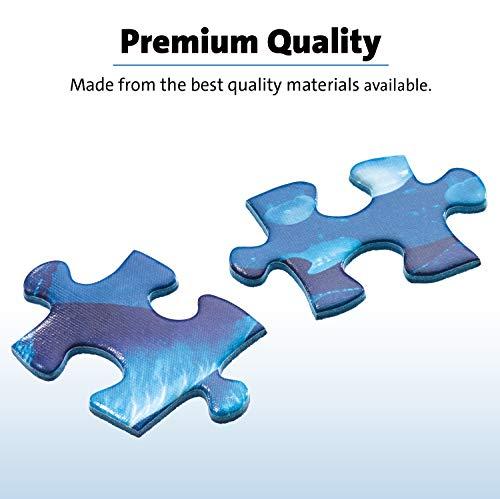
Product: Ravensburger 14796 Tropical Traffic Jigsaw Puzzle (500 Piece)
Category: Toys & Games | Puzzles | Jigsaw Puzzles
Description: Great Condition.
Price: $13.45
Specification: ProductDimensions:13.2x9x1.5inches|ItemWeight:1pounds|ShippingWeight:1.1pounds(Viewshippingratesandpolicies)|DomesticShipping:ItemcanbeshippedwithinU.S.|InternationalShipping:ThisitemcanbeshippedtoselectcountriesoutsideoftheU.S.LearnMore|ASIN:B078QX425X|Itemmodelnumber:14796|Manufacturerrecommendedage:12-15years